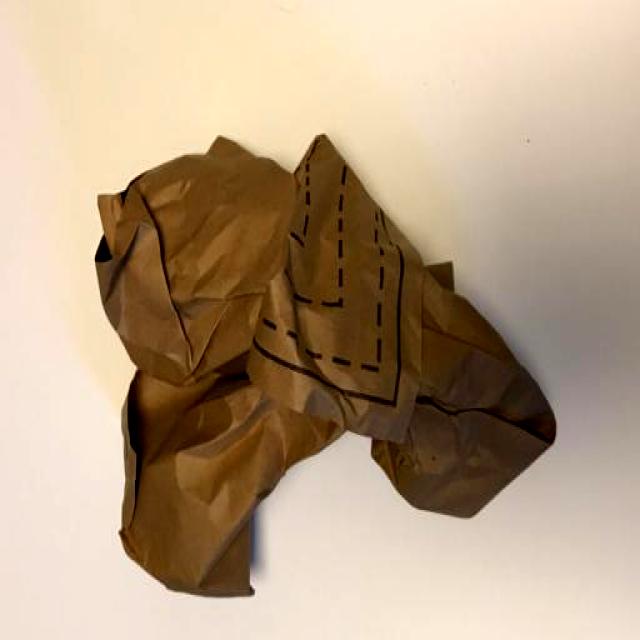
Label: Paper